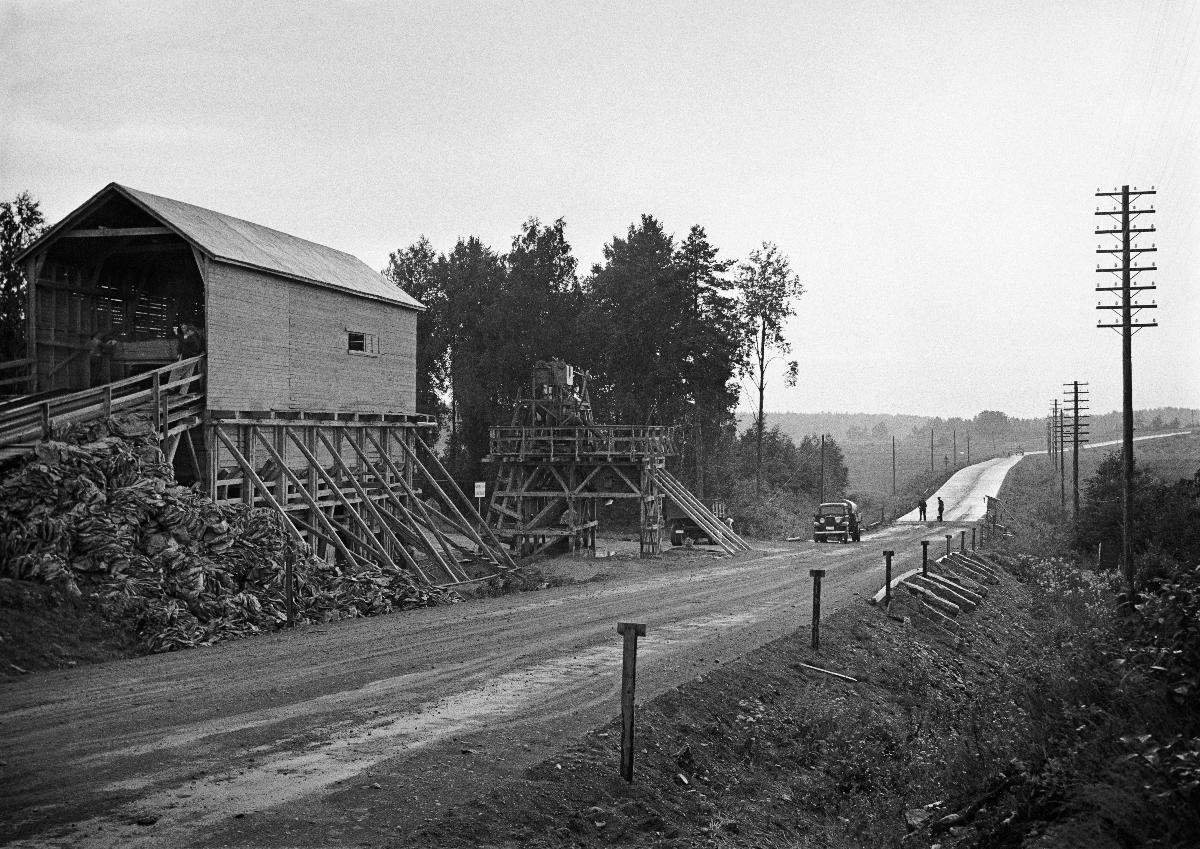
Tietöitä uudella Porvoontiellä
Vägarbeten på nya Borgåvägen; Road construction on the new Porvoontie
sisällön kuvaus: Uuden Porvoontien pinnoittamistyöt 21.7.1939. Näkymä Porvoontieltä betonimyllyn kohdalta. content description: Coating work on the new Porvoontie 21.7.1939. A view of the concrete mill on Porvoontie. innehållsbeskrivning: Ytbeläggning av nya Borgåvägen 21.7.1939. Vy över betongkvarnen vid Borgåvägen.
Kuvaaja: Sundström, Hugo, kuvaaja
Vuosi: 1939
Paikka: Westerkulla, Helsinki; Pohjoismaat, Suomi
Aiheet: HBL; tiet; tietyöt; tienrakennus (rakentaminen); betonimyllyt; betoni; roads; roadworks; road building; road construction; concrete mills; concrete; vägar; vägarbeten; vägbyggnad; vägbygge; betongkvarnar; betong